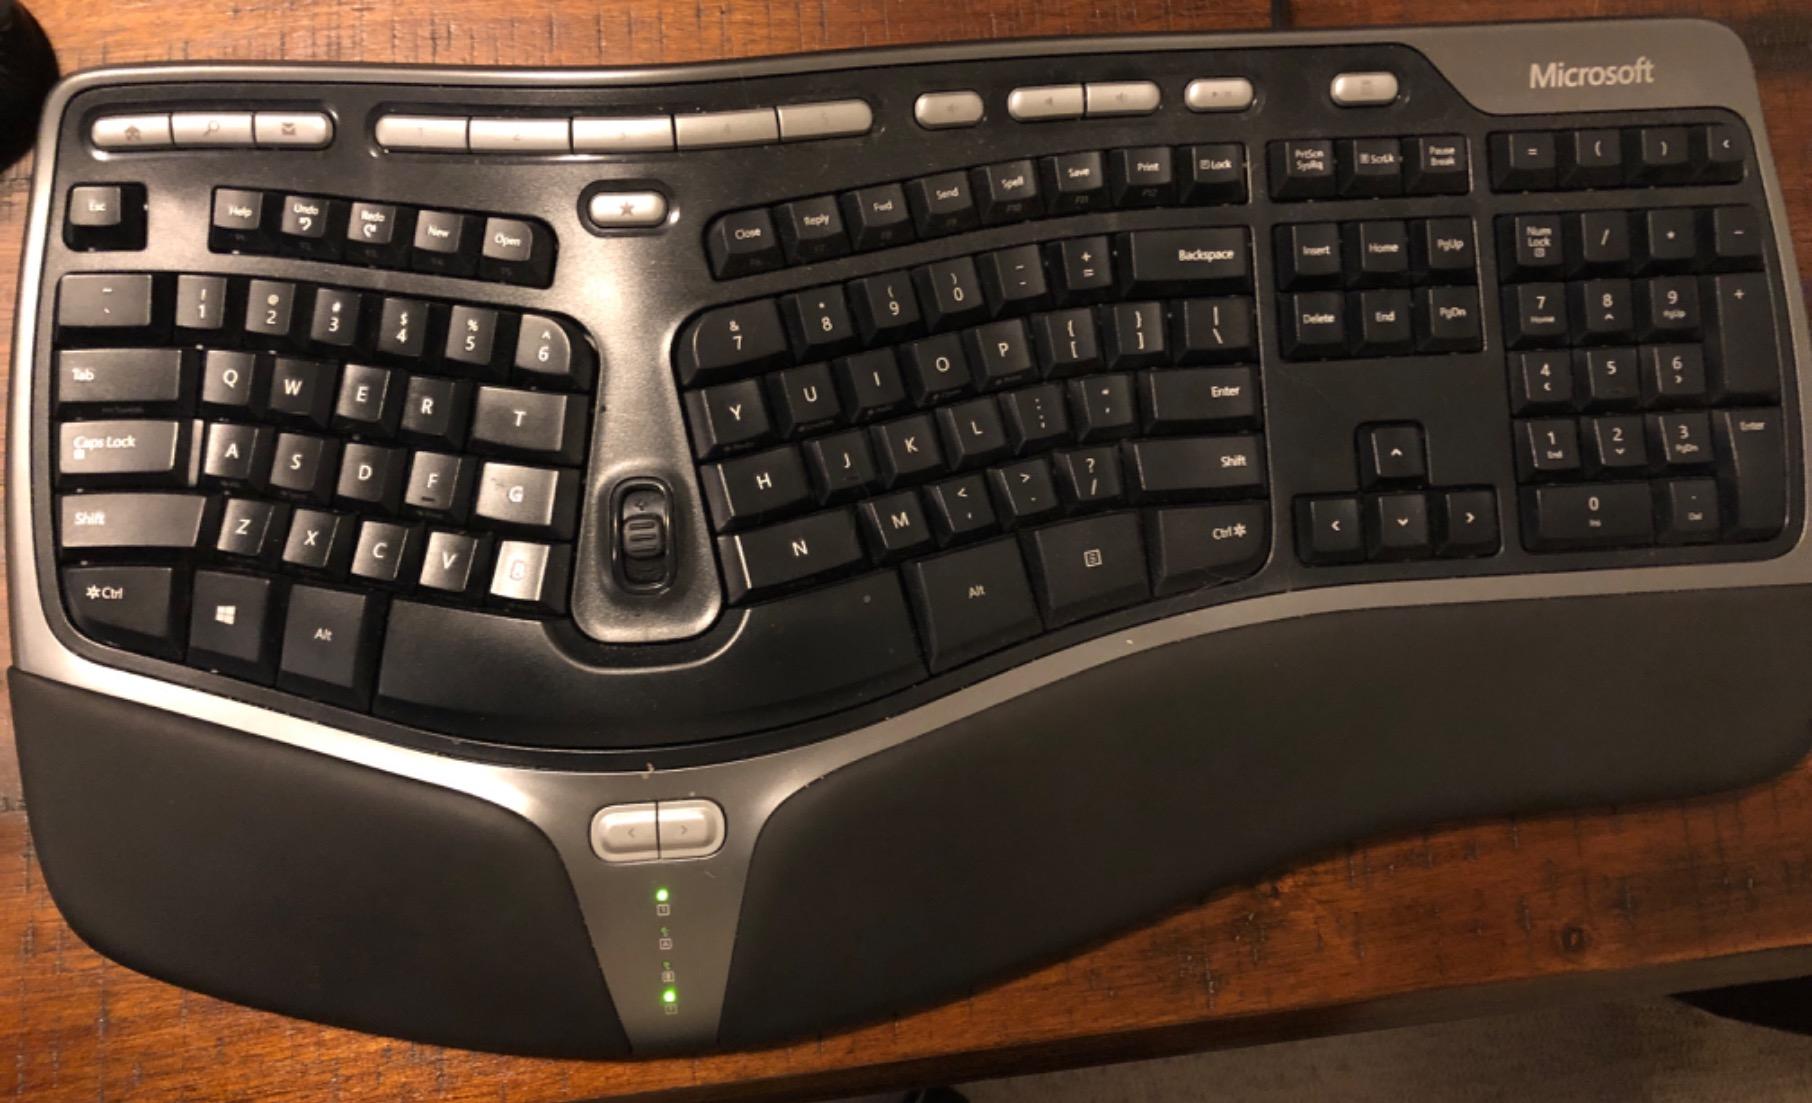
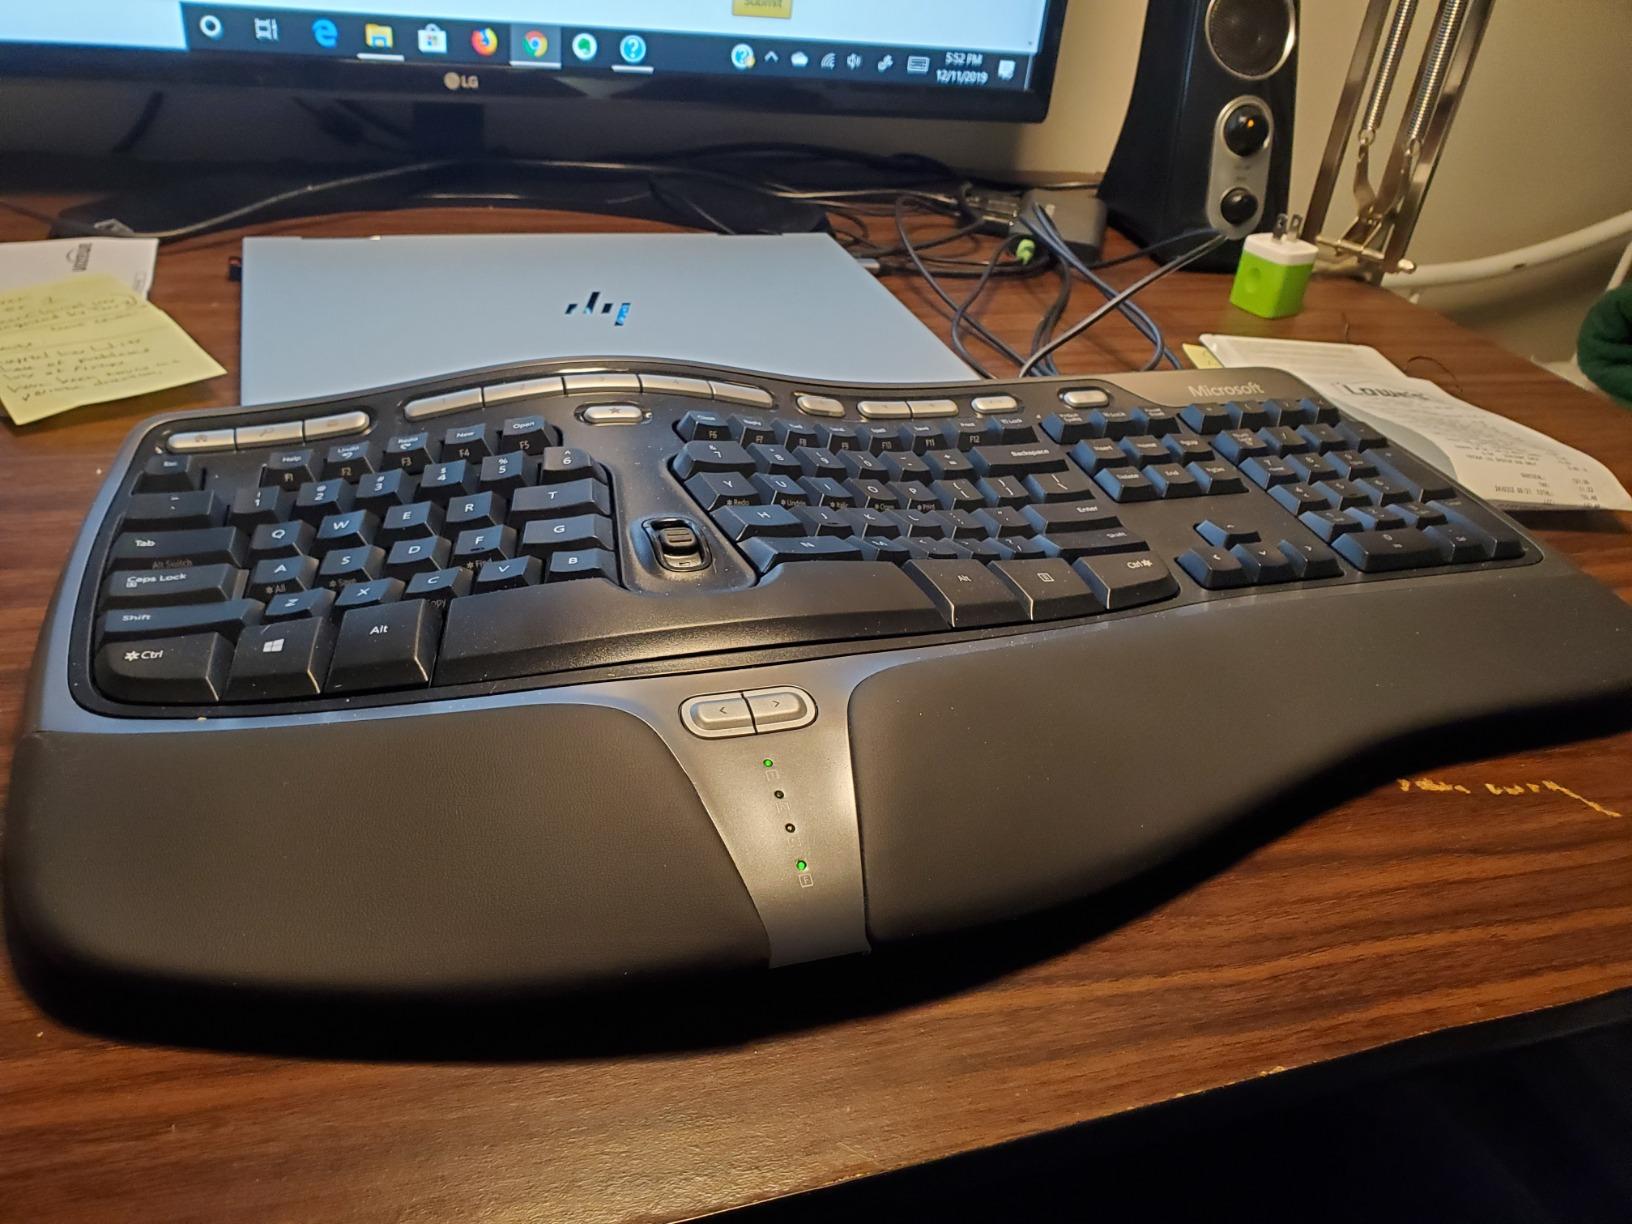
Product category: keyboard
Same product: yes